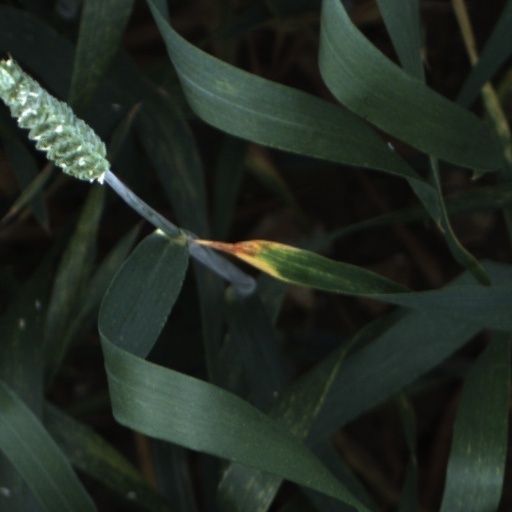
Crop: wheat